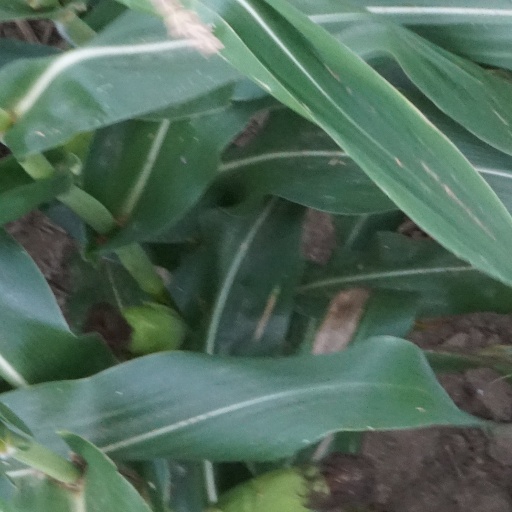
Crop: maize; corn